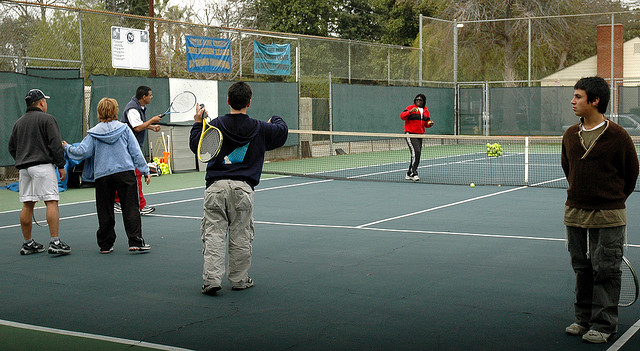
người phụ nữ phía bên kia lưới đang chuẩn bị ném bóng